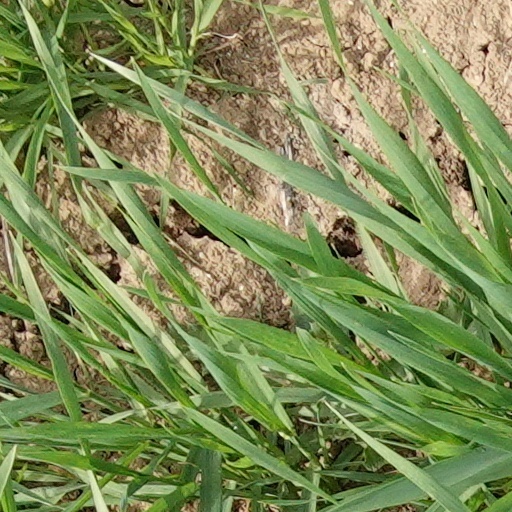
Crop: wheat